Trinamool Congress

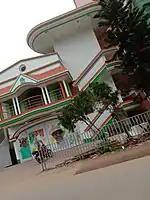
A party office of the Trinamool Congress at Jagadishpur Hat, Howrah

The party name and election symbol represents 'grassroots'– the name contains the Bengali word "trinamool", which literally means grassroots, and the symbol is a sapling emerging from the ground. The symbol is known as "Jora Ghas Phul" (Bengali: grass and flower; two flowers with grass). The usage of "All India" in the party name represents the rejection of "elitist" Indian National Congress from which it broke apart from.